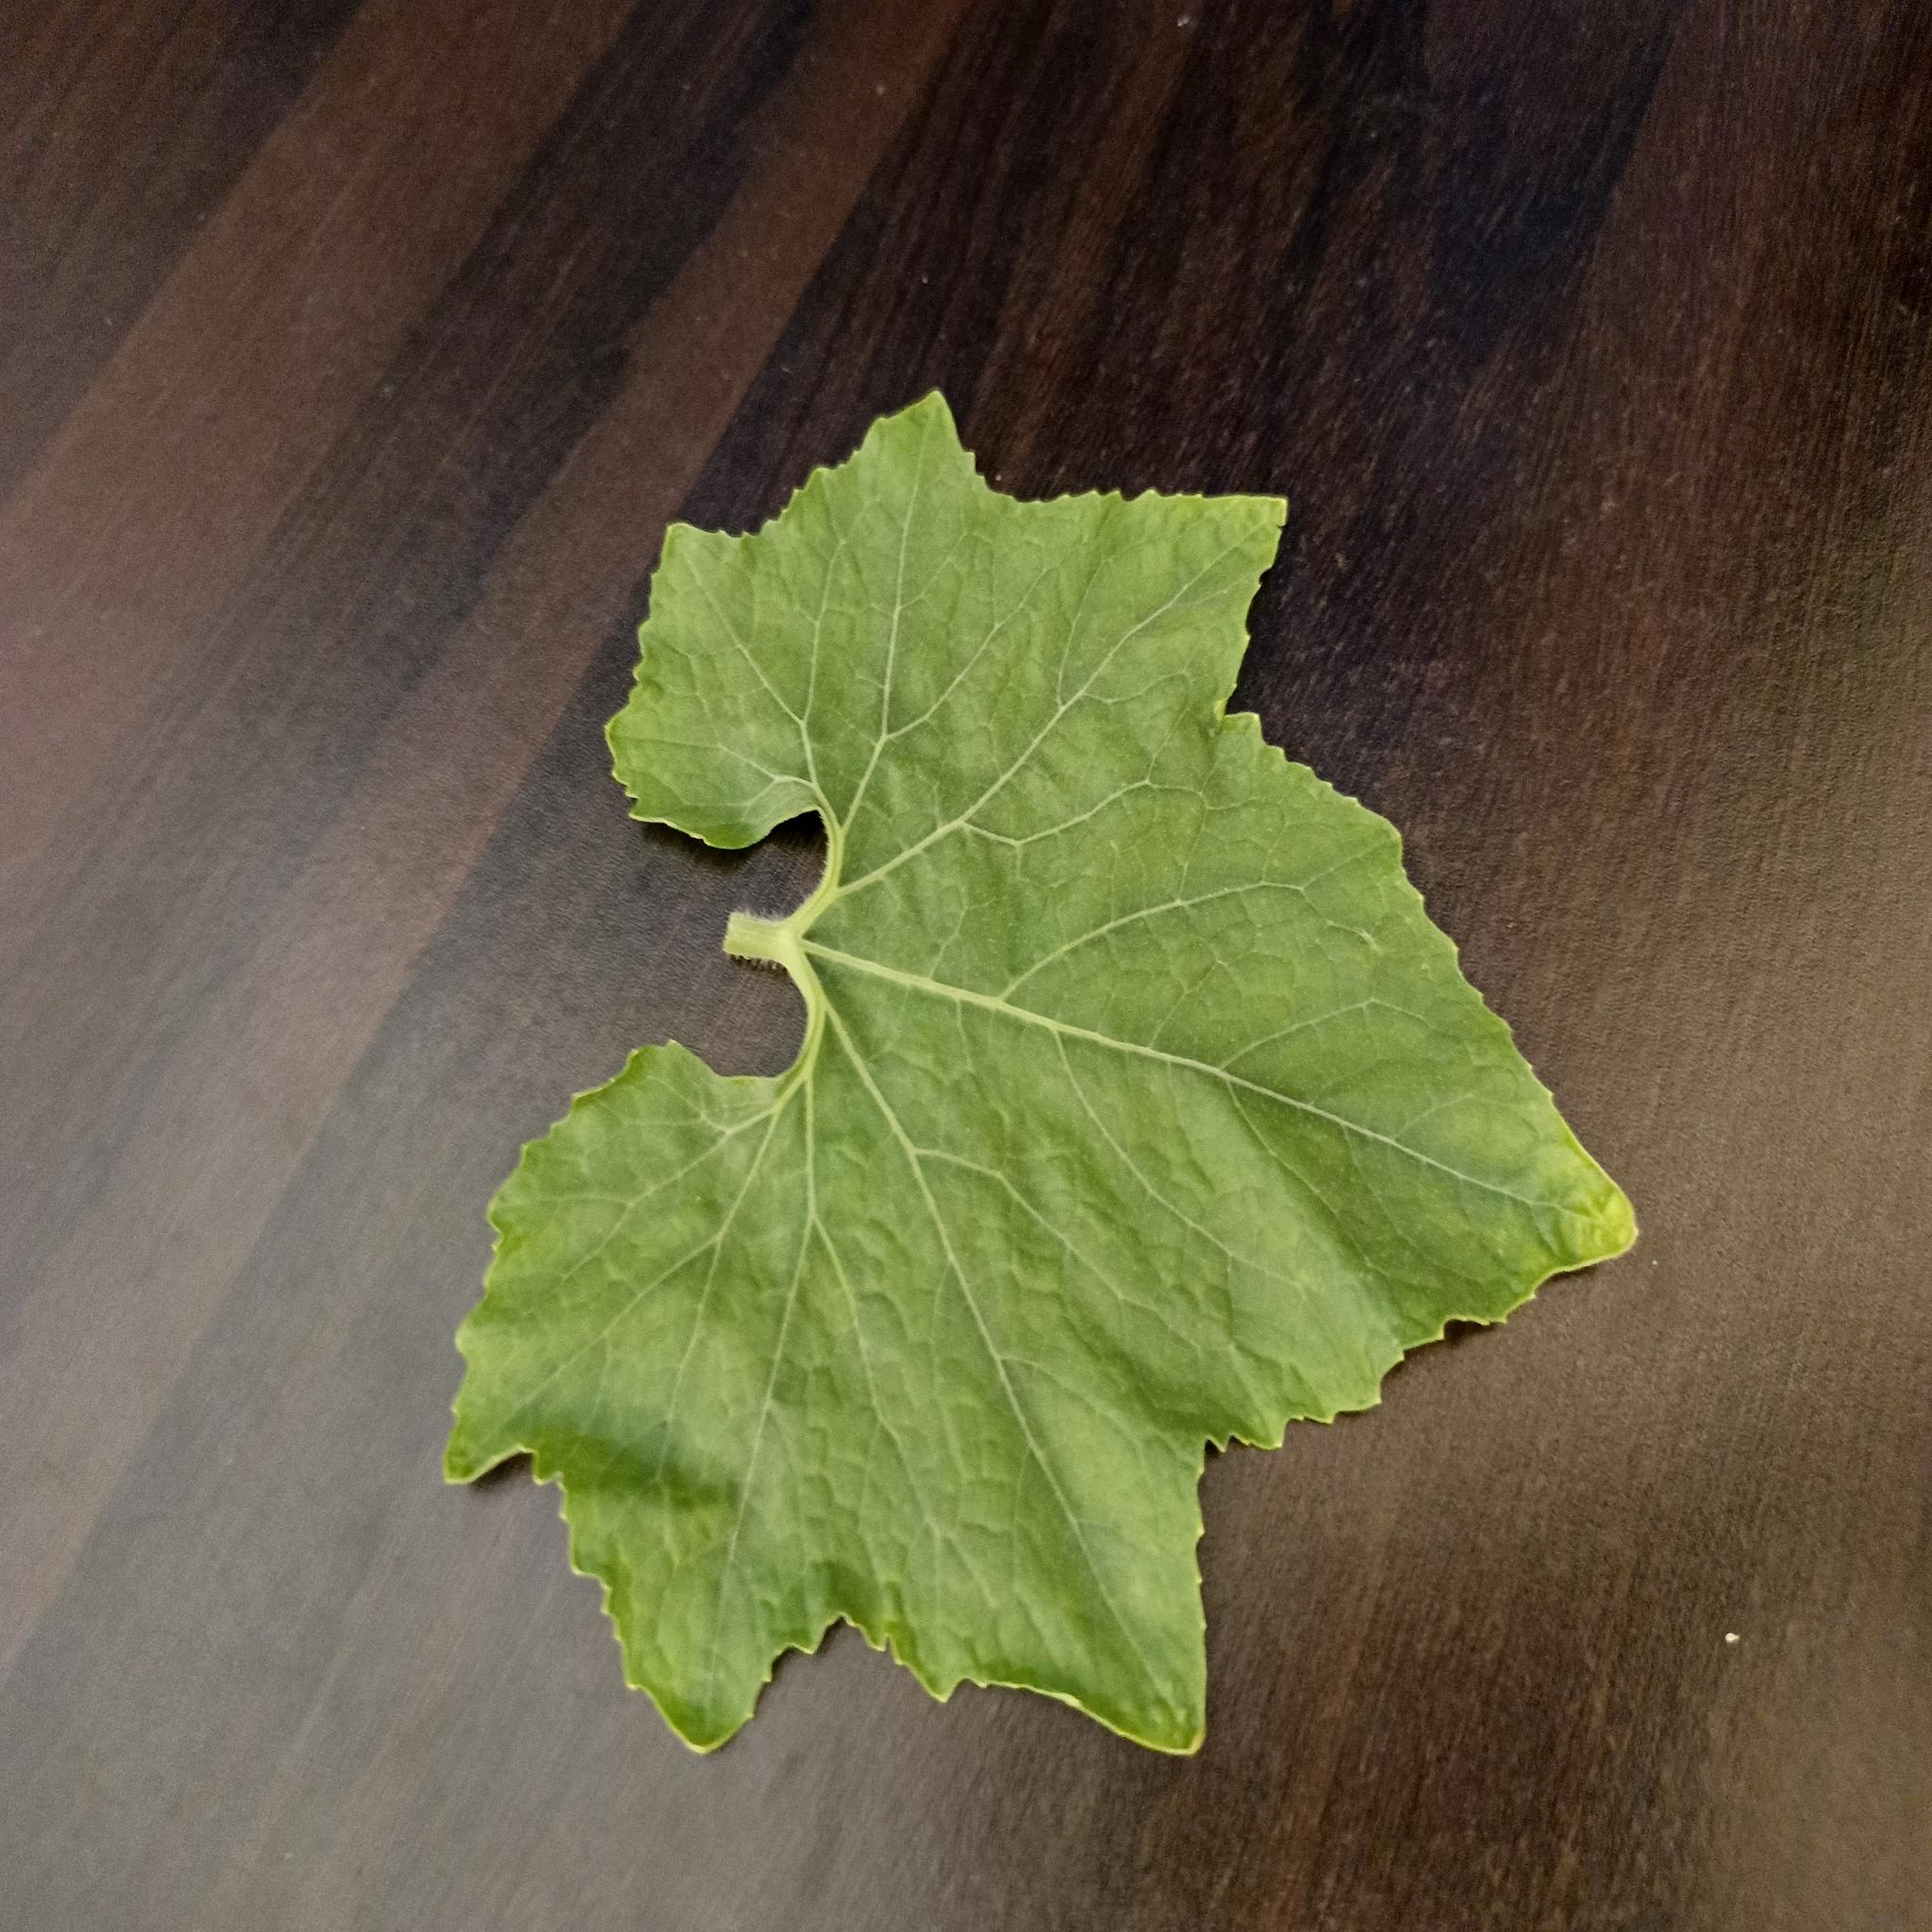
Label: Healthy